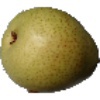
Label: Pear 1